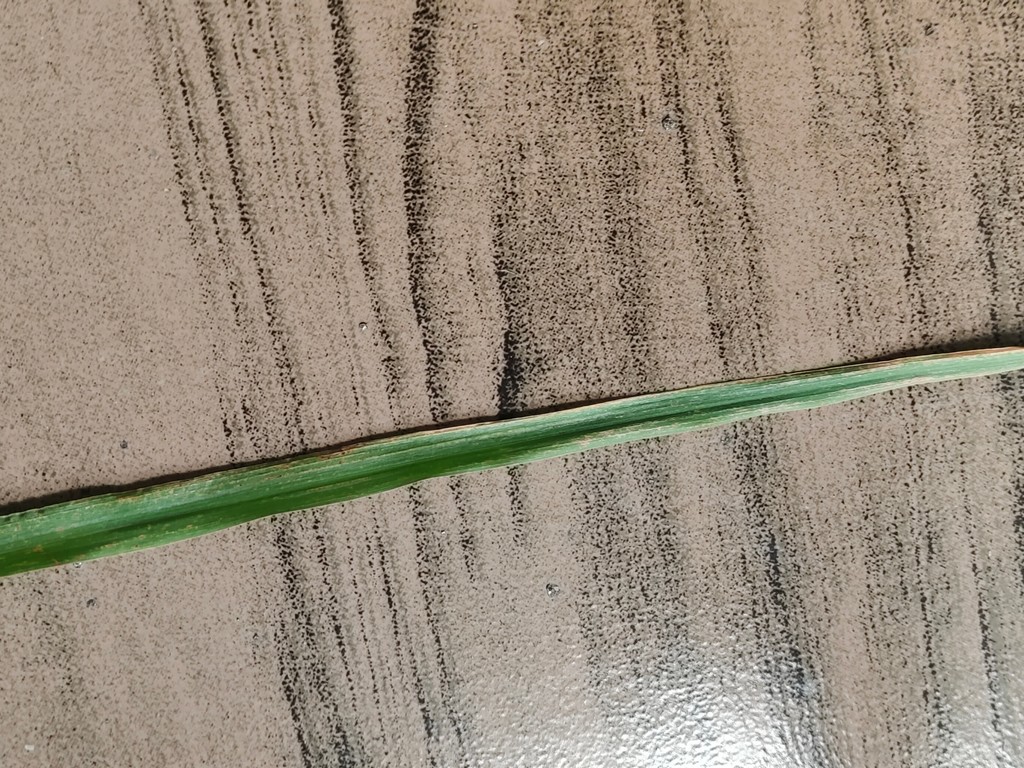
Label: Unhealthy